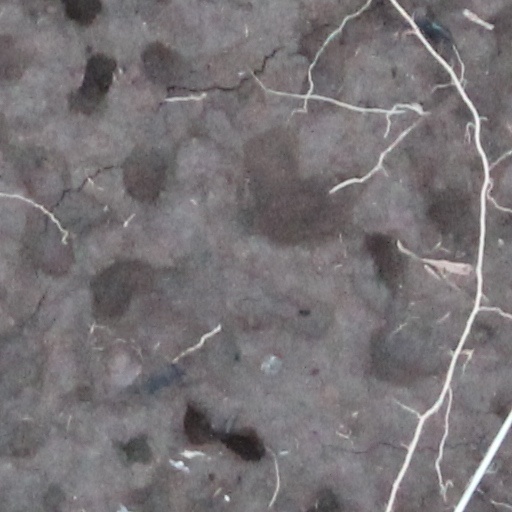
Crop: wheat